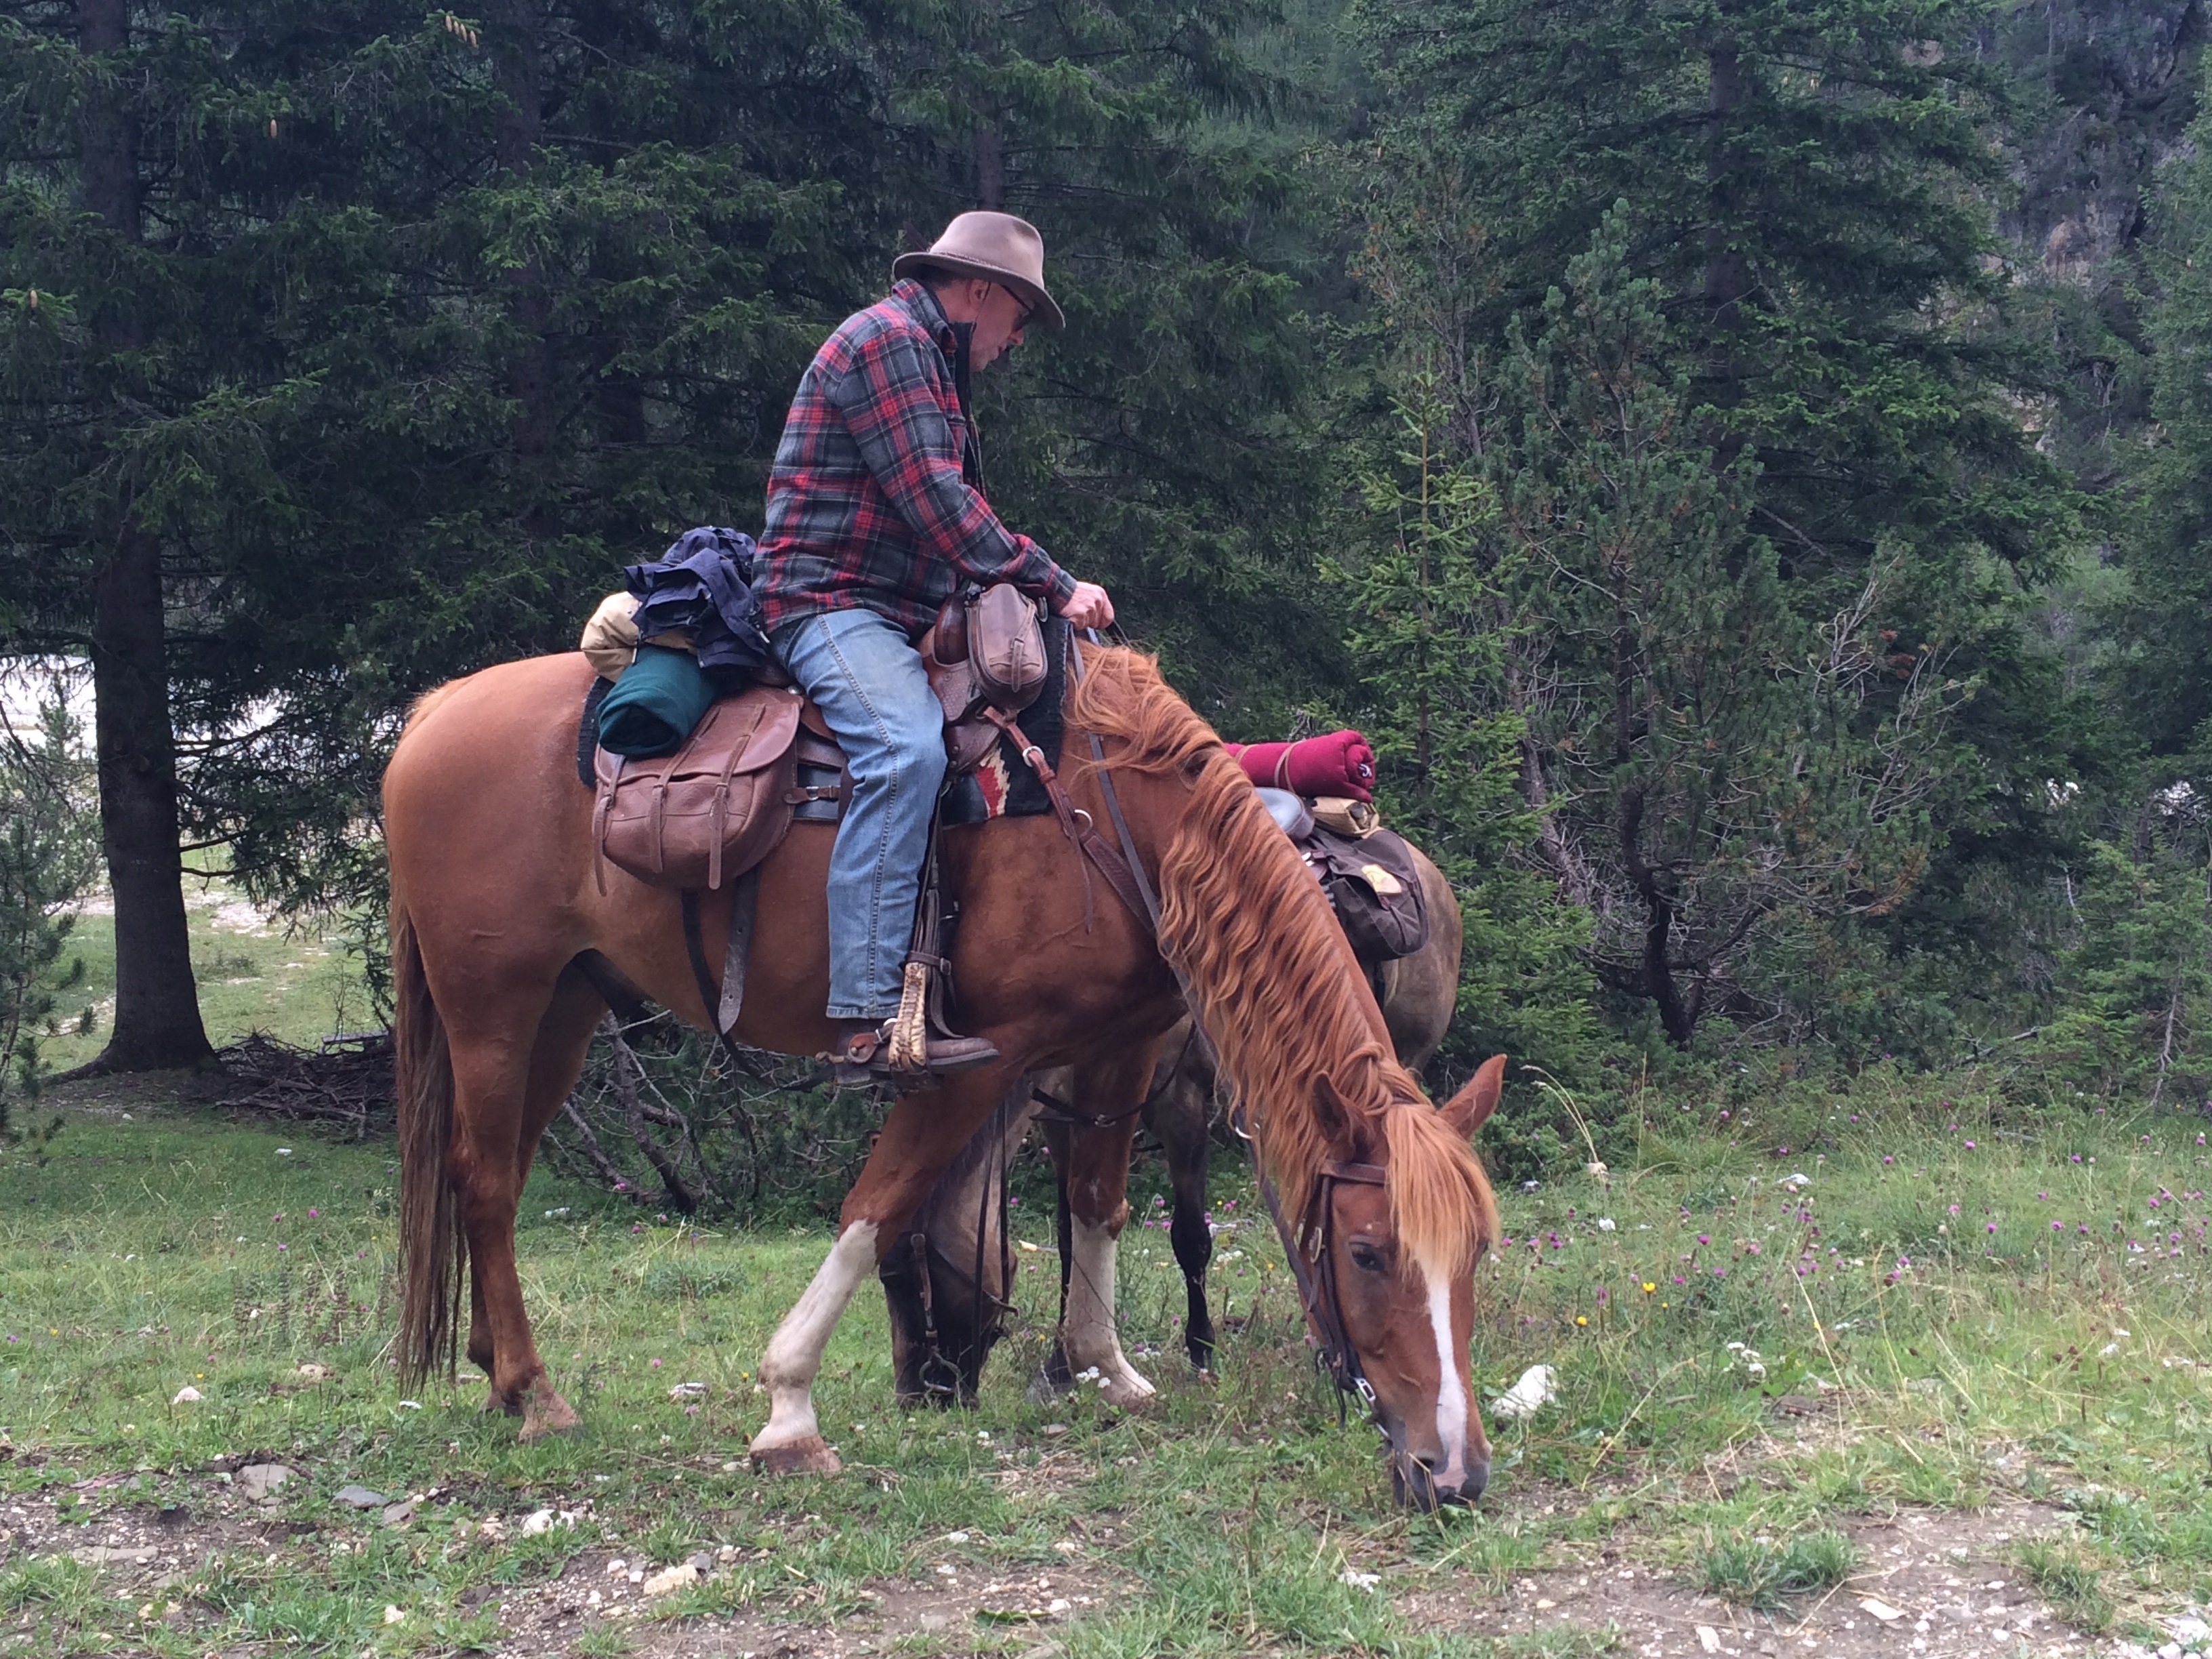
mountain, summer, ranch, horse, mare, dolomites, equestrianism, pack animal, eventing, trail riding, horse like mammal, animal sports, equestrian sport, endurance riding